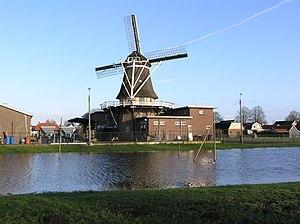
Cet article recense les moulins à vent de la province de Frise, aux Pays-Bas.